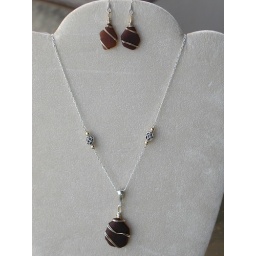
brown glass wrapped in ss:gold necklace set